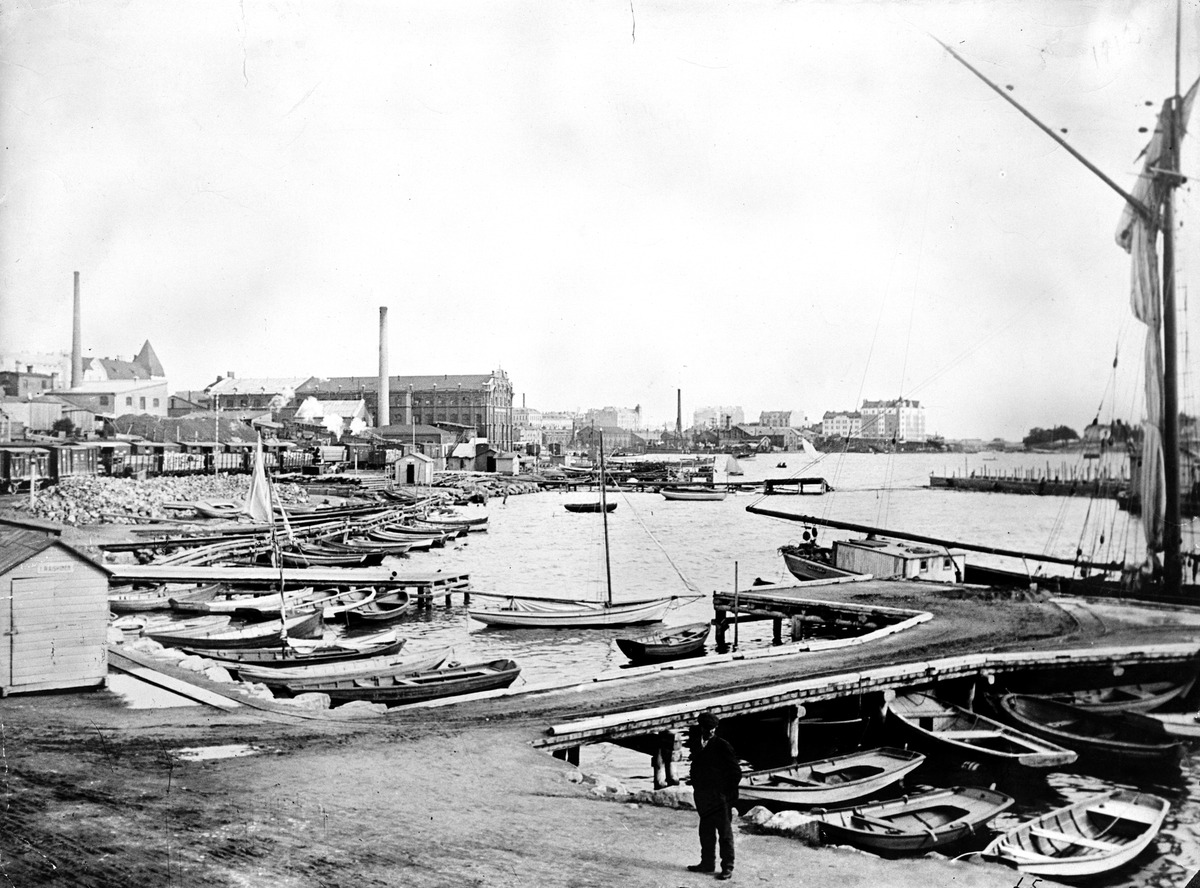
Ruoholahdenrantaa
sisällön kuvaus: Ruoholahdenrantaa. Keskellä Ruoholahdenranta 1. mustavalkoinen
Ajankohta: kuvausaika 1910 -luku
Paikka: Suomi, Uusimaa, Helsinki, Ruoholahti Helsinki, Ruoholahdenranta 1
Aiheet: rannat, veneet, teollisuus, liikenne tavaraliikenne, junat